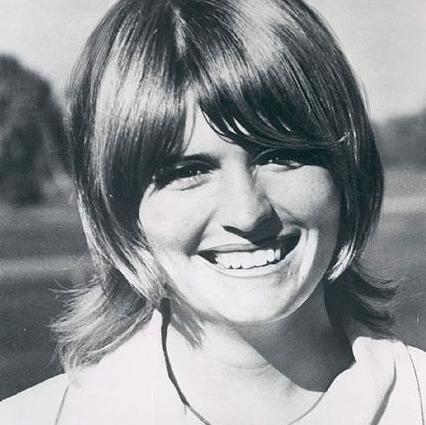
Age: 22